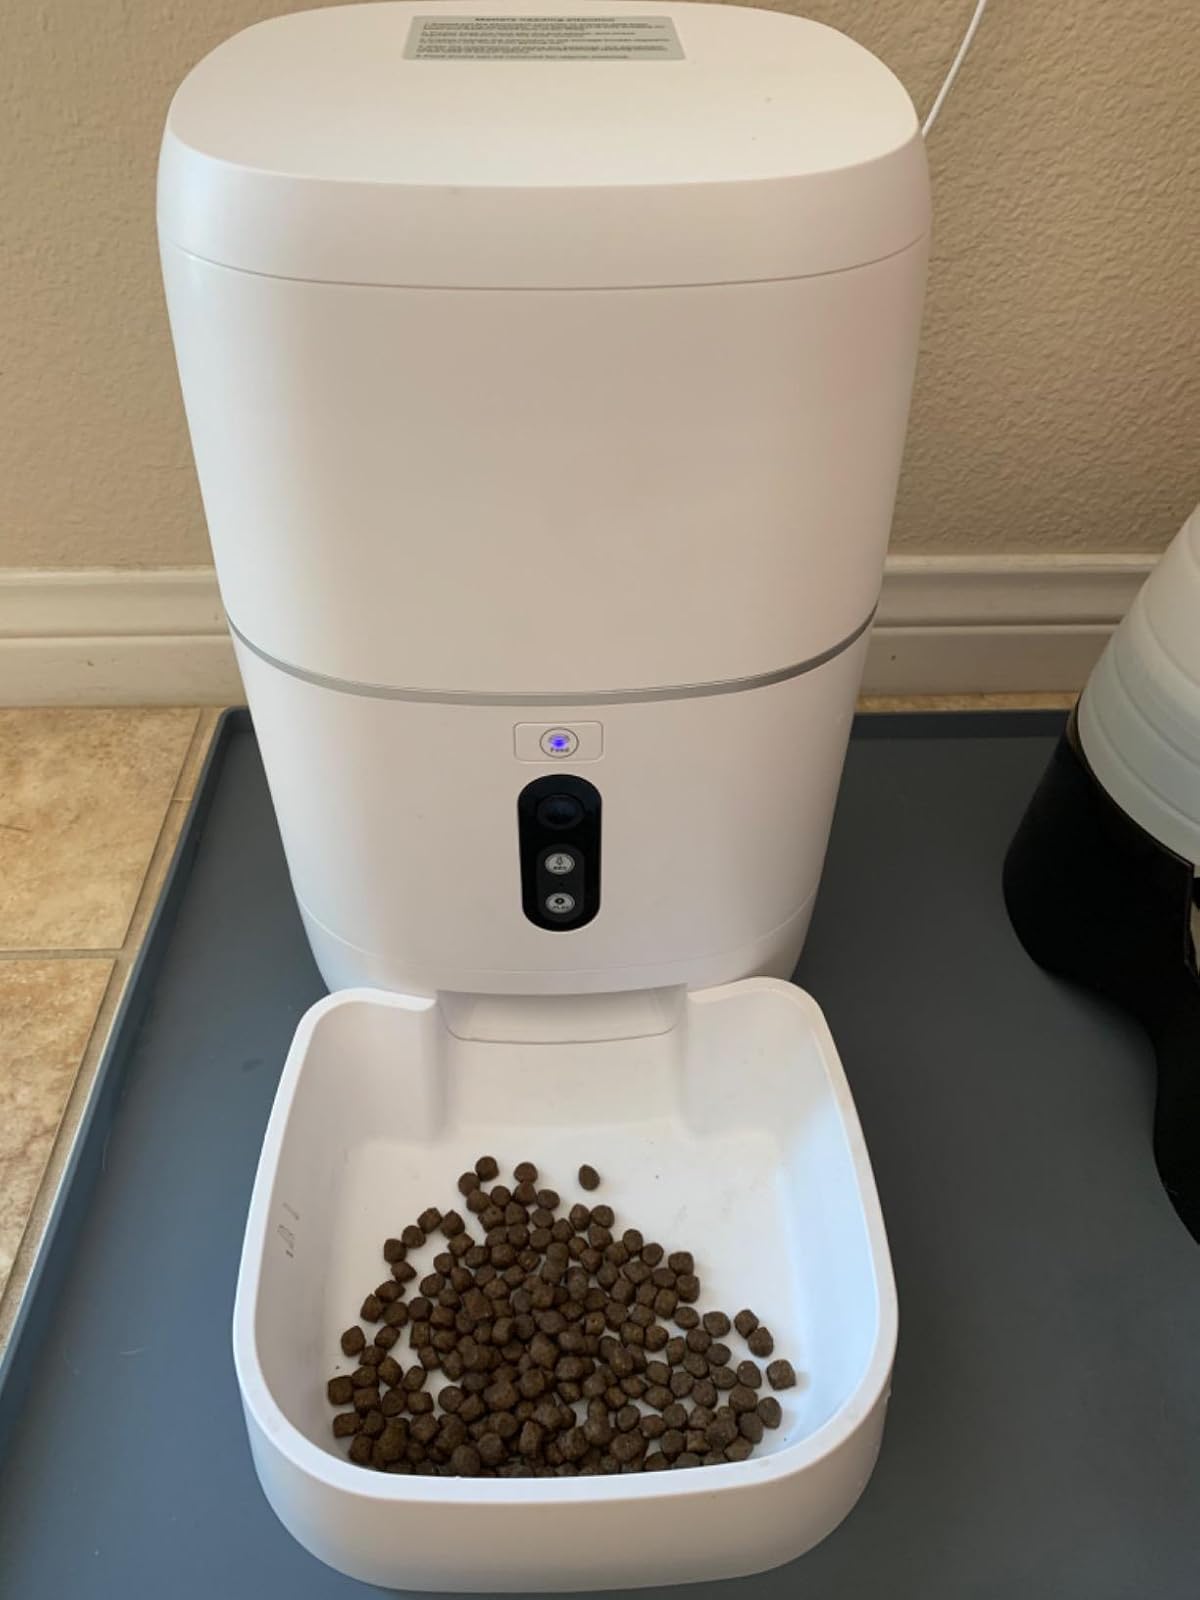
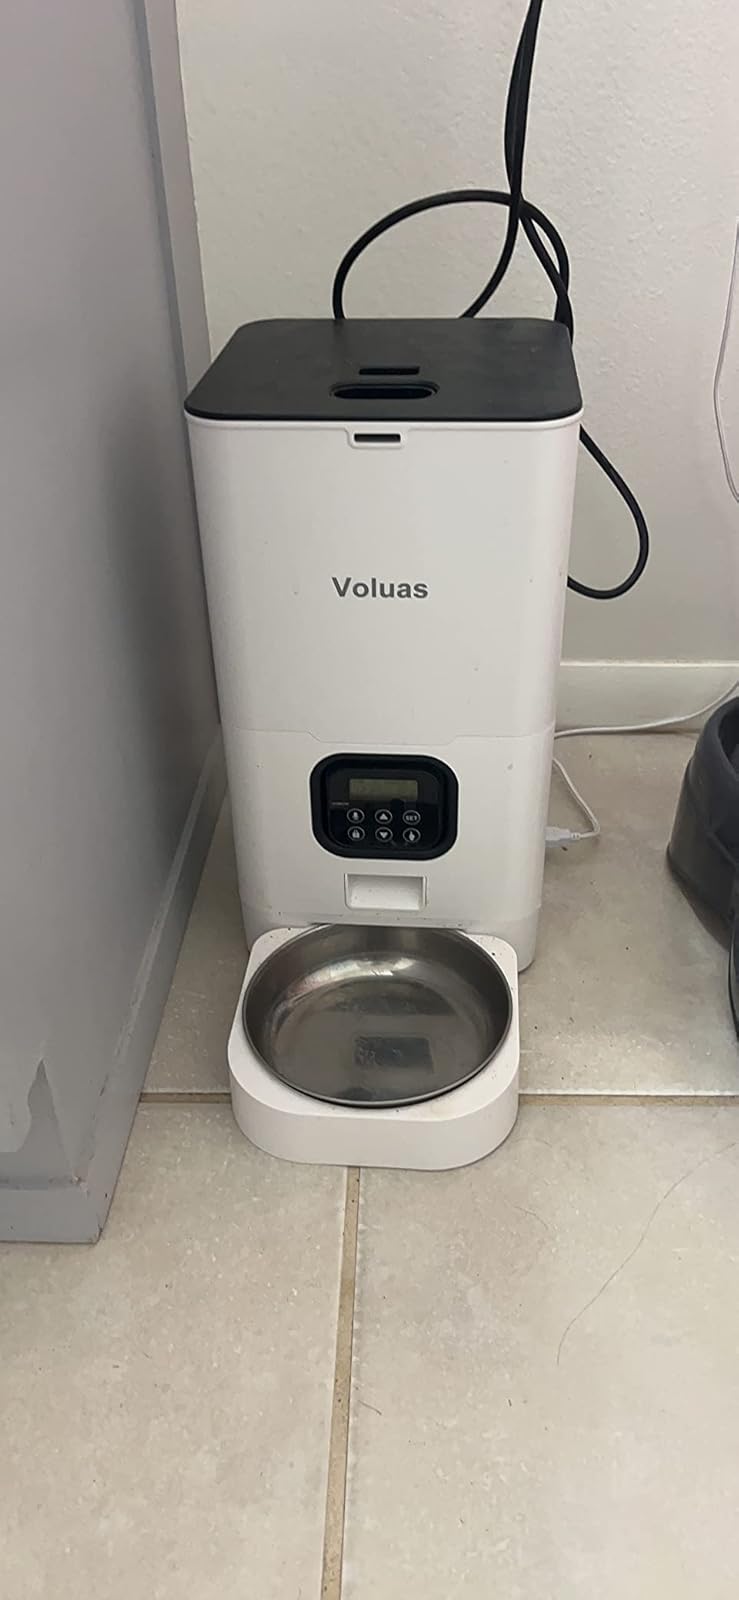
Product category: items_feeder
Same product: no